King's Meadow, Reading

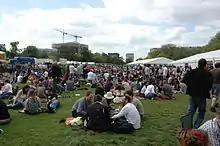
Reading Beer Festival

It is the location of several annual events in Reading, such as Reading Pride LGBTA festival and the annual Reading Beer Festival.